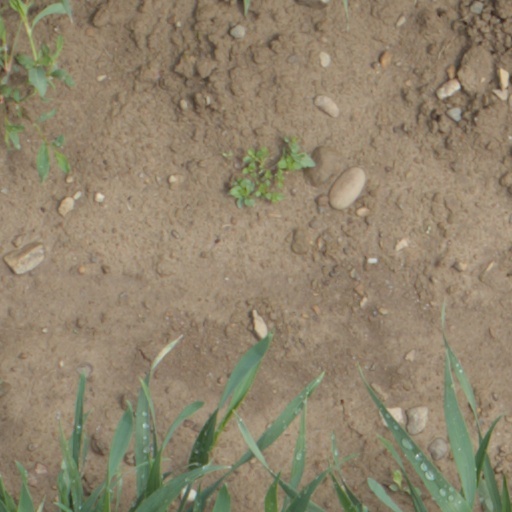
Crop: wheat